Evil Aliens

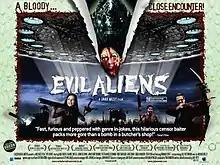
Poster for Evil Aliens

Evil Aliens is a 2005 British slapstick horror comedy film directed by Jake West.